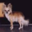
Label: dog